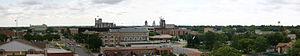
Ardmore est une ville de l'Oklahoma, siège du comté de Carter. Selon le recensement de 2006, la ville a une population s'élevant à 24 535 habitants, alors que son aire urbaine totalise 56 665 habitants.